Forrest Fulton

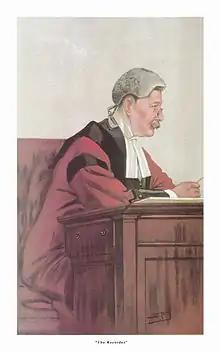
Sir Forrest Fulton by 'Spy' in "Vanity Fair" 9 July 1903

Sir James Forrest Fulton (12 July 1846 – 25 June 1926) was a British judge and Conservative politician.